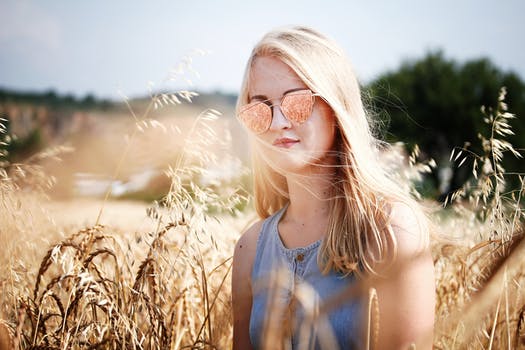
Label: No Watermark